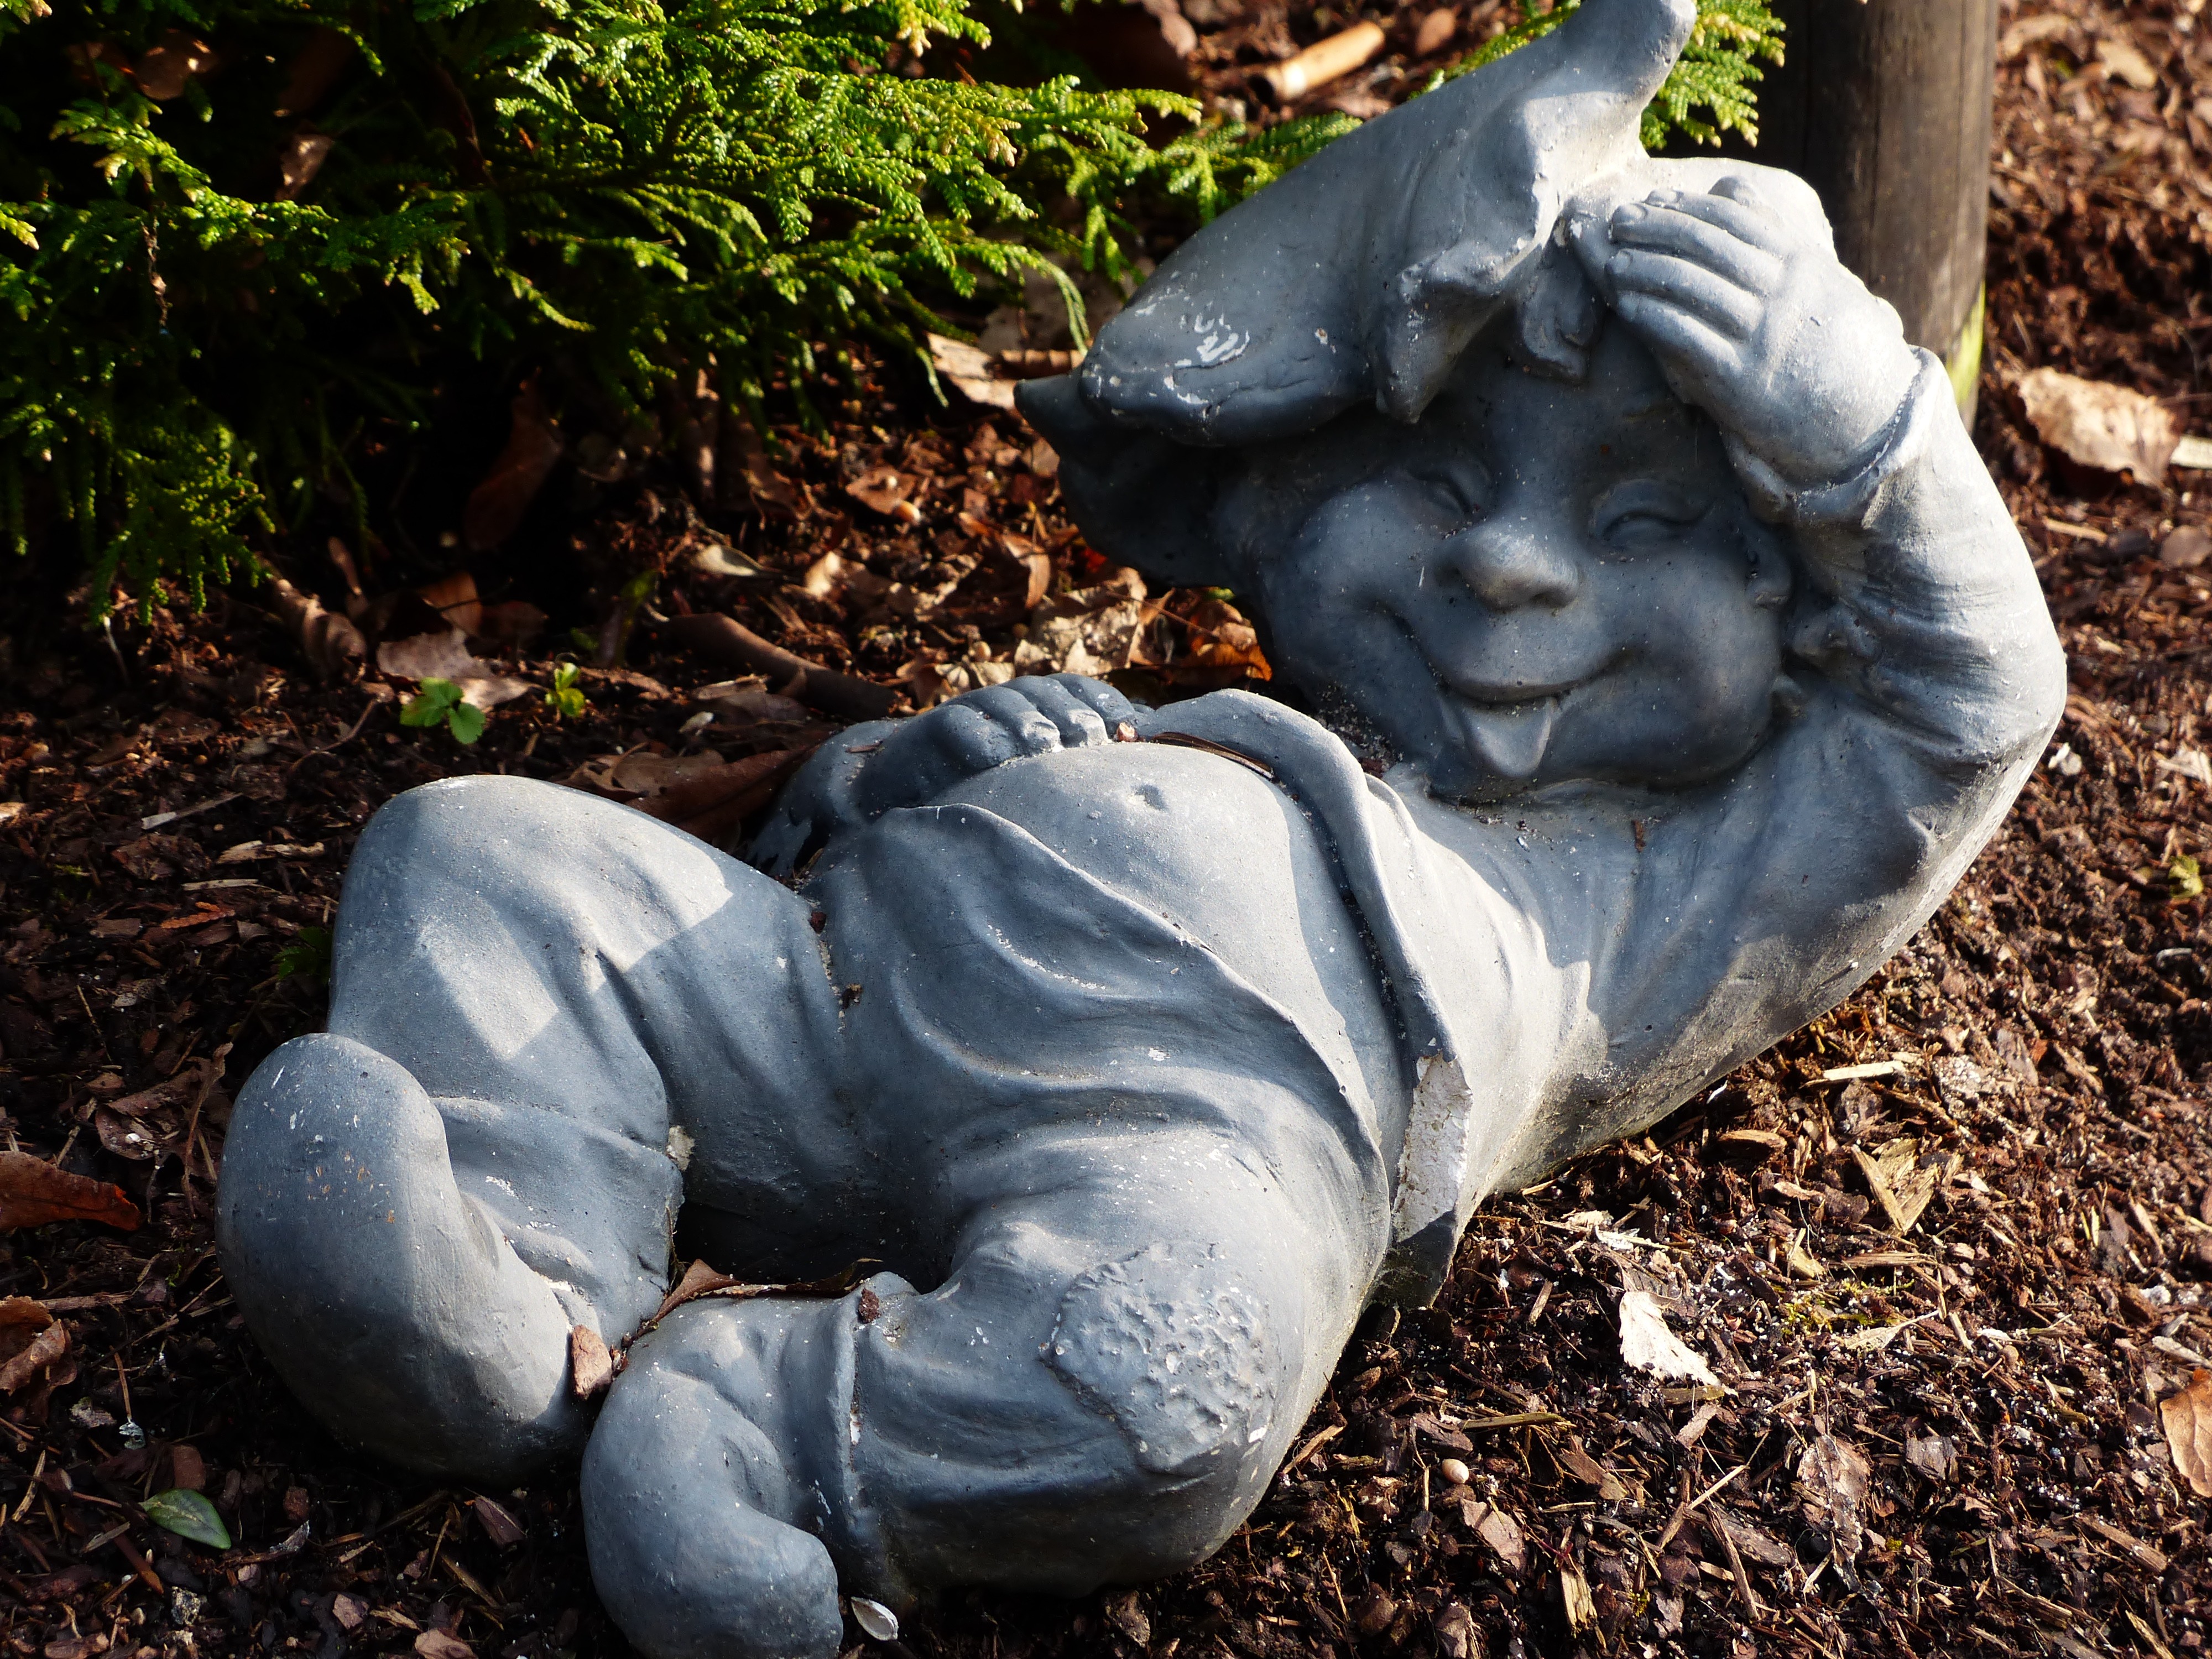
grass, rock, leaf, monument, statue, sitting, autumn, rest, garden, fabric, sculpture, figure, funny, dwarf, gnome, stone figure, kobold, garden figurines, garden gnome, making a face, human positions